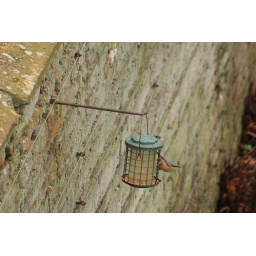
Never seen one of these before! Brilliant birds from the bathroom window in the house